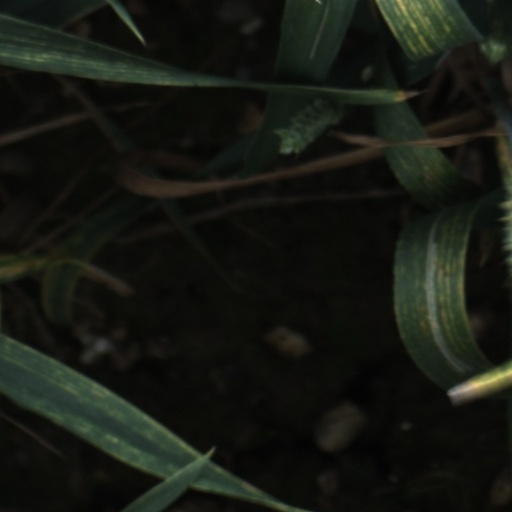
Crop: wheat